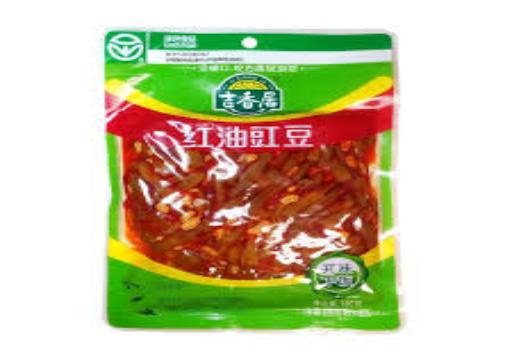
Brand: jixiangju
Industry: Food